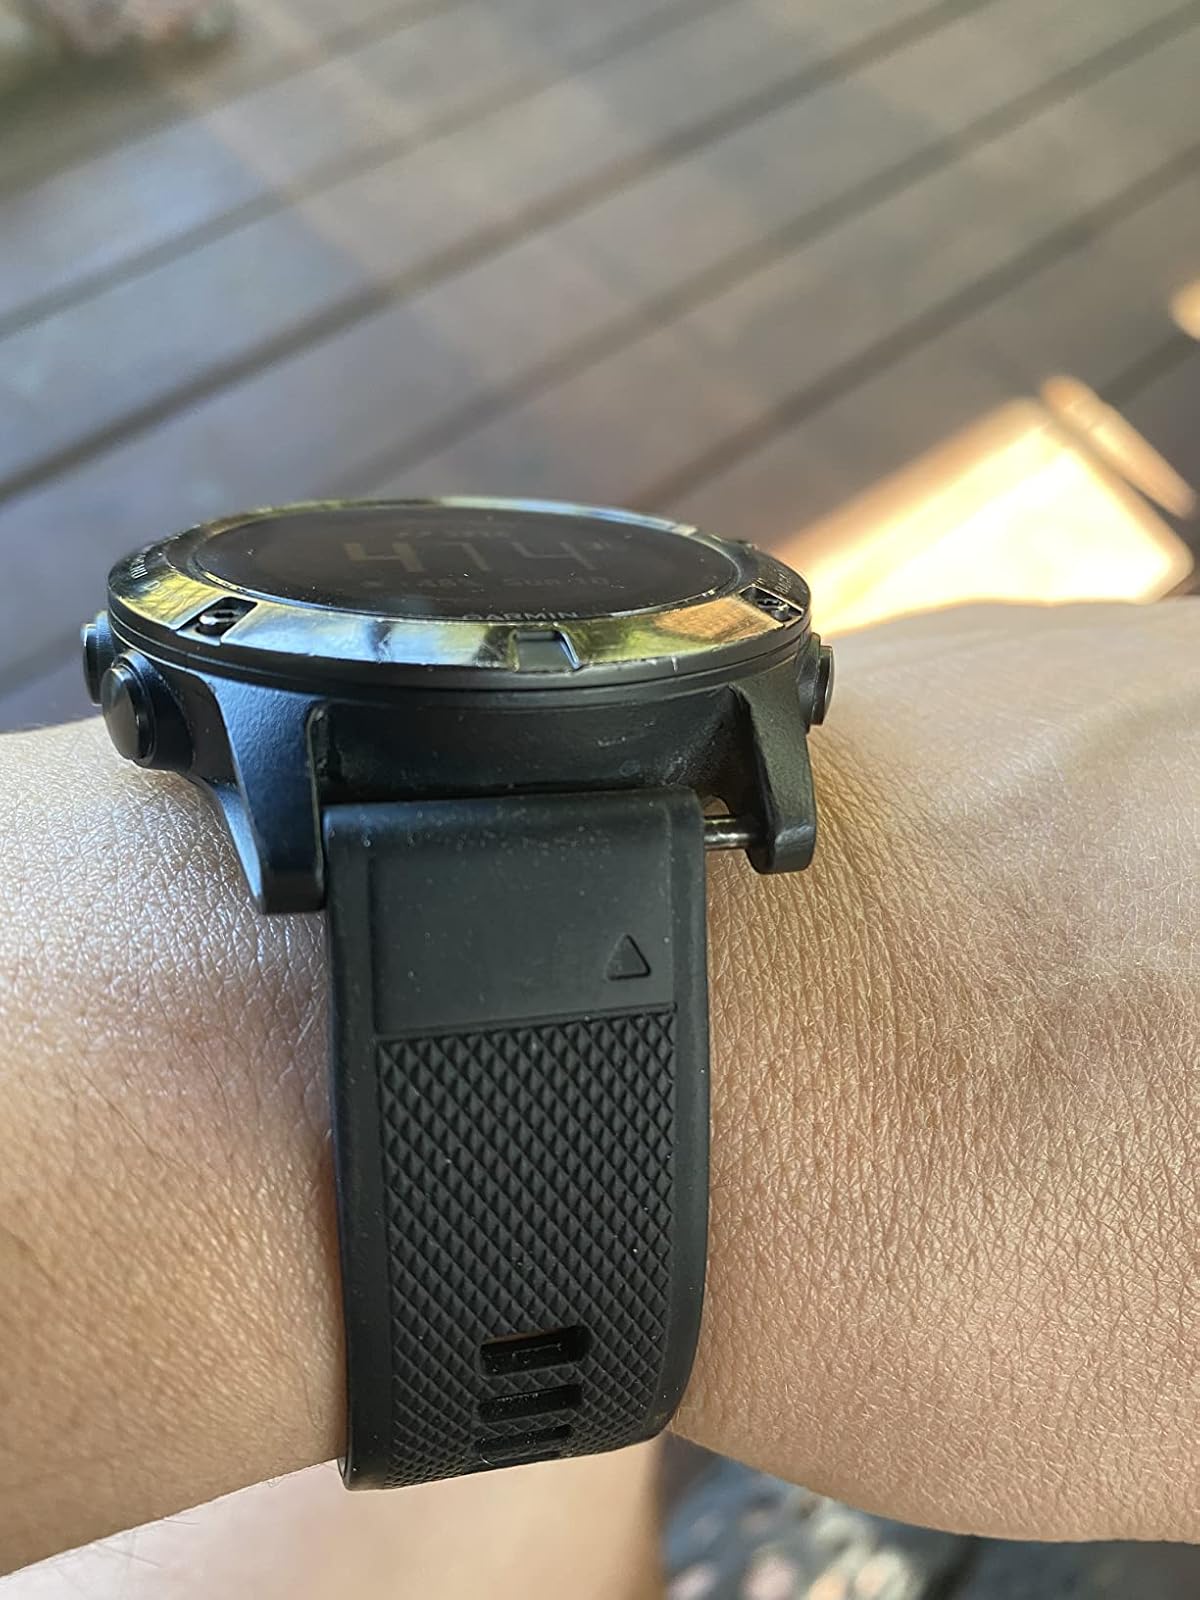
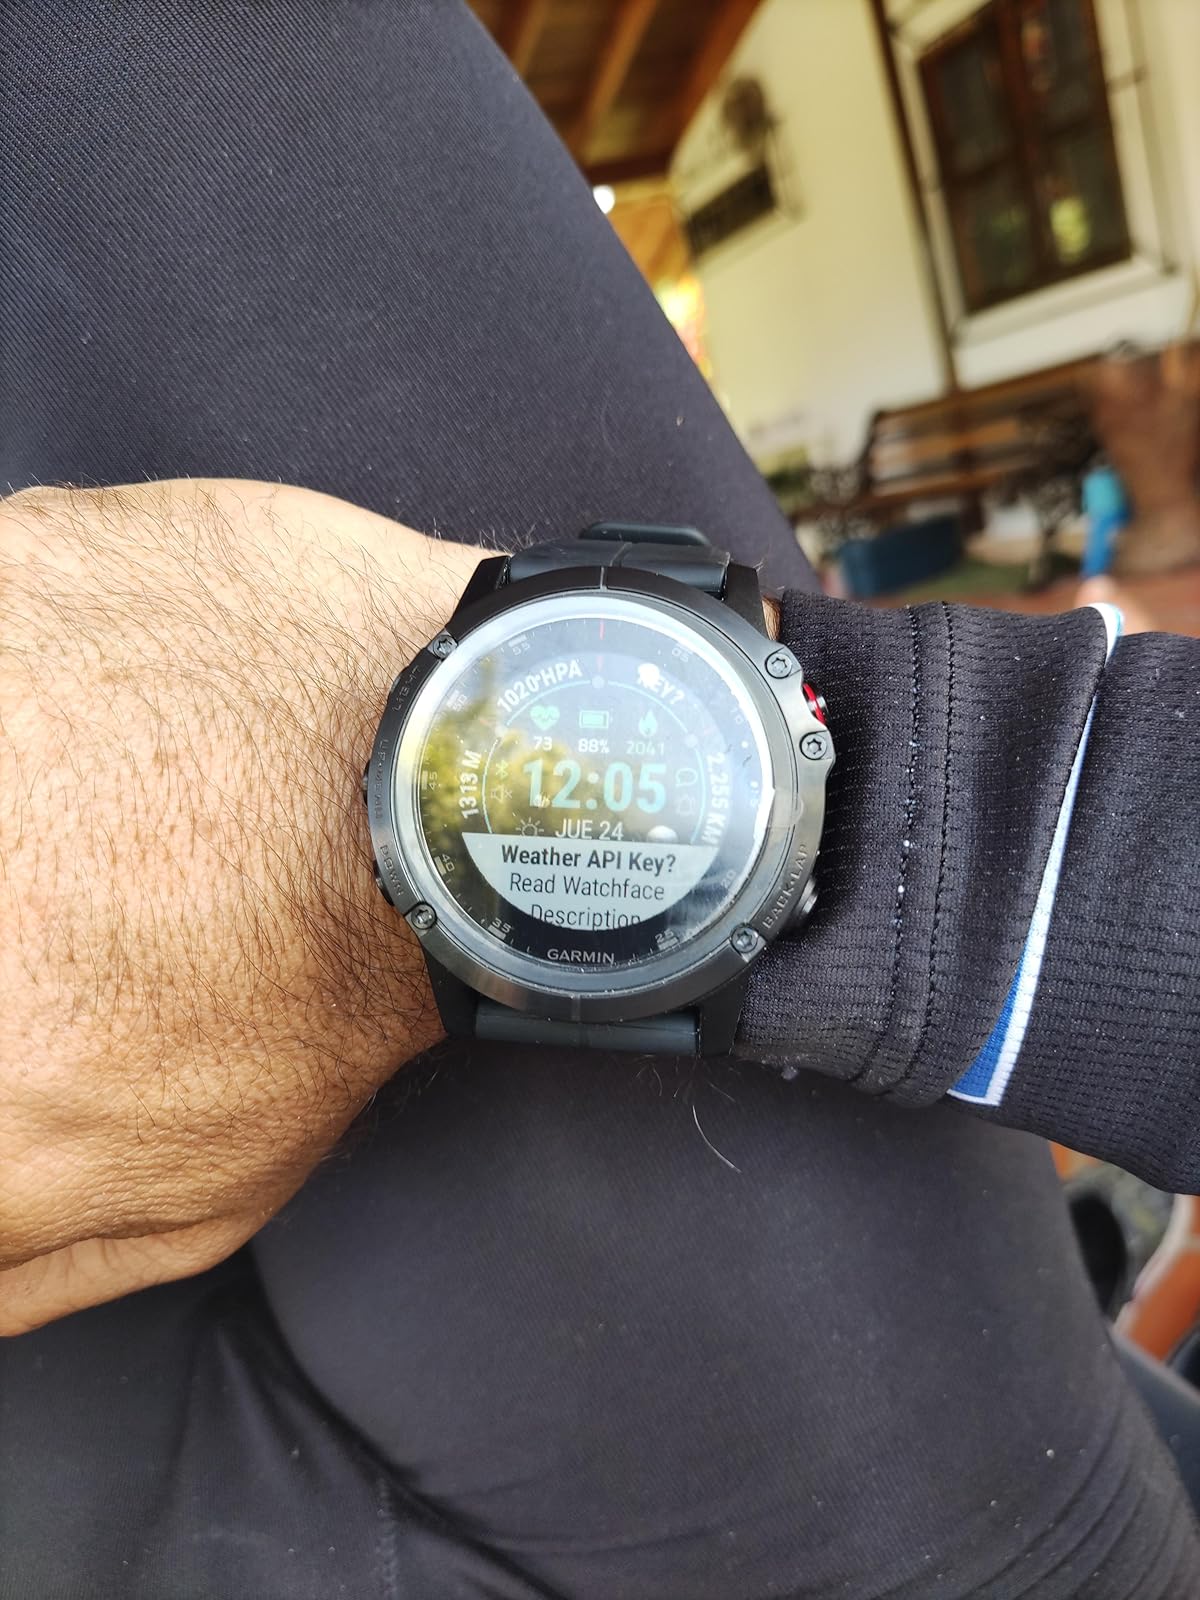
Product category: smartwatch
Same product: no